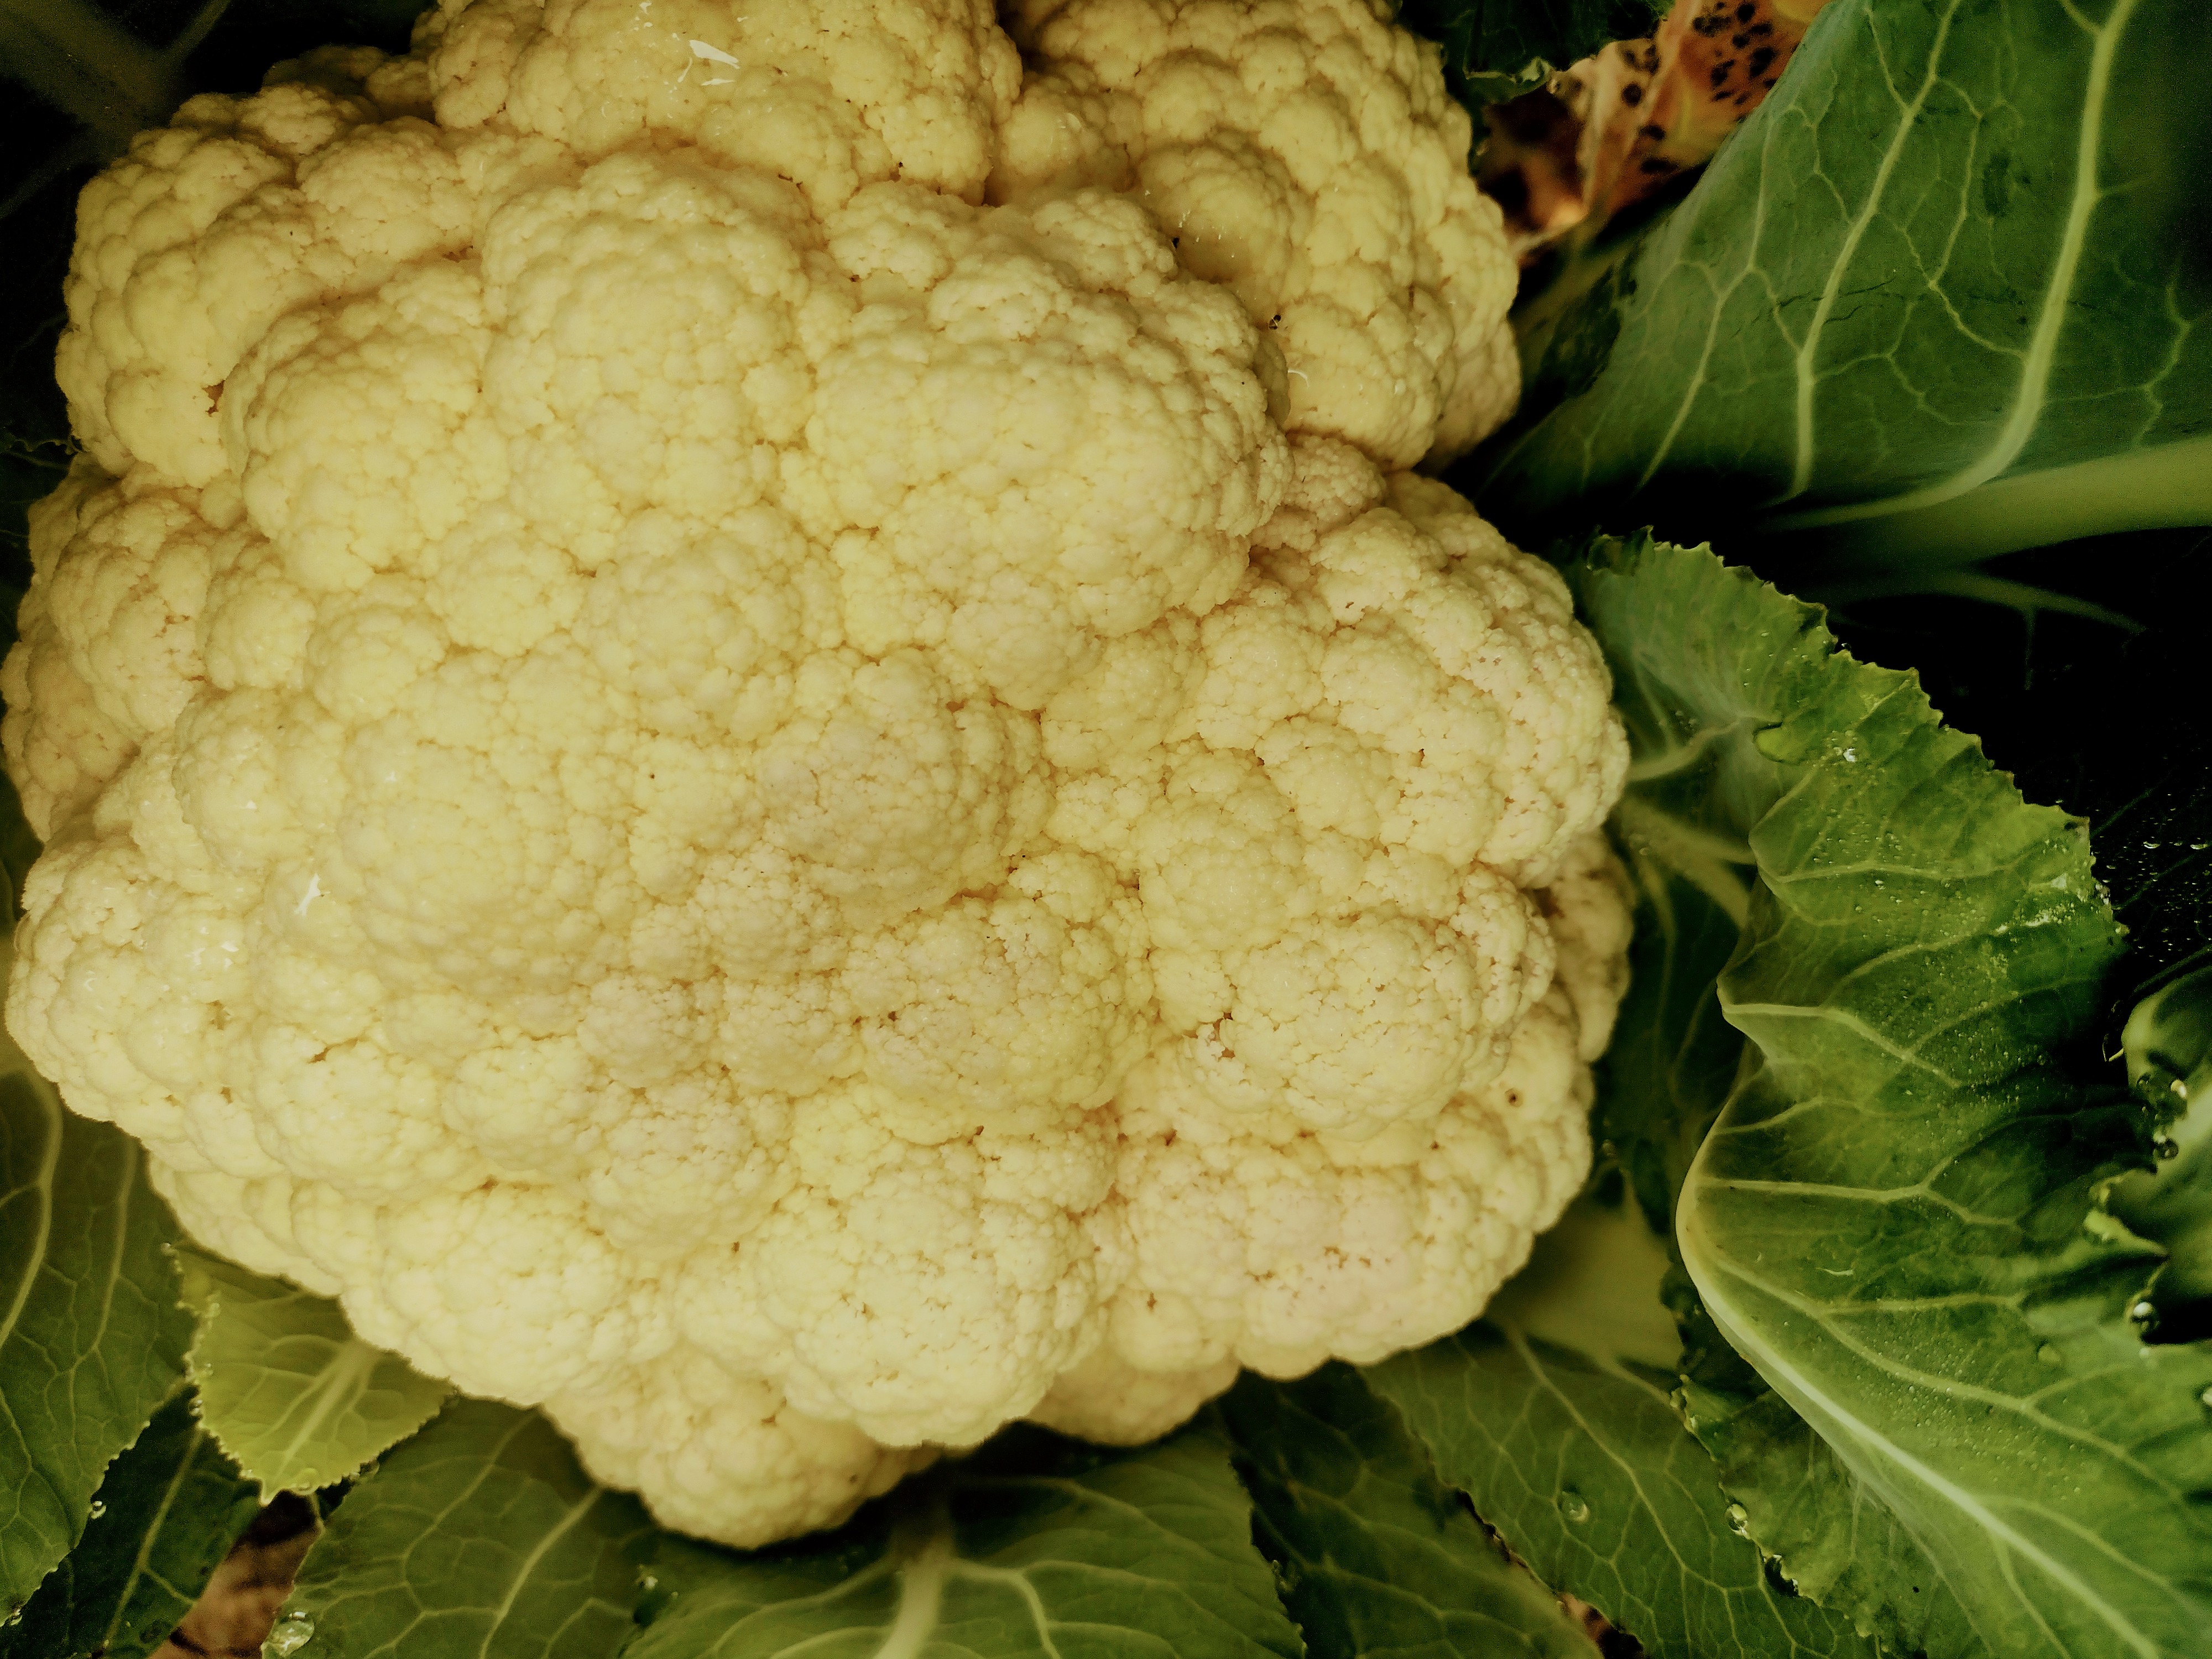
Label: No disease